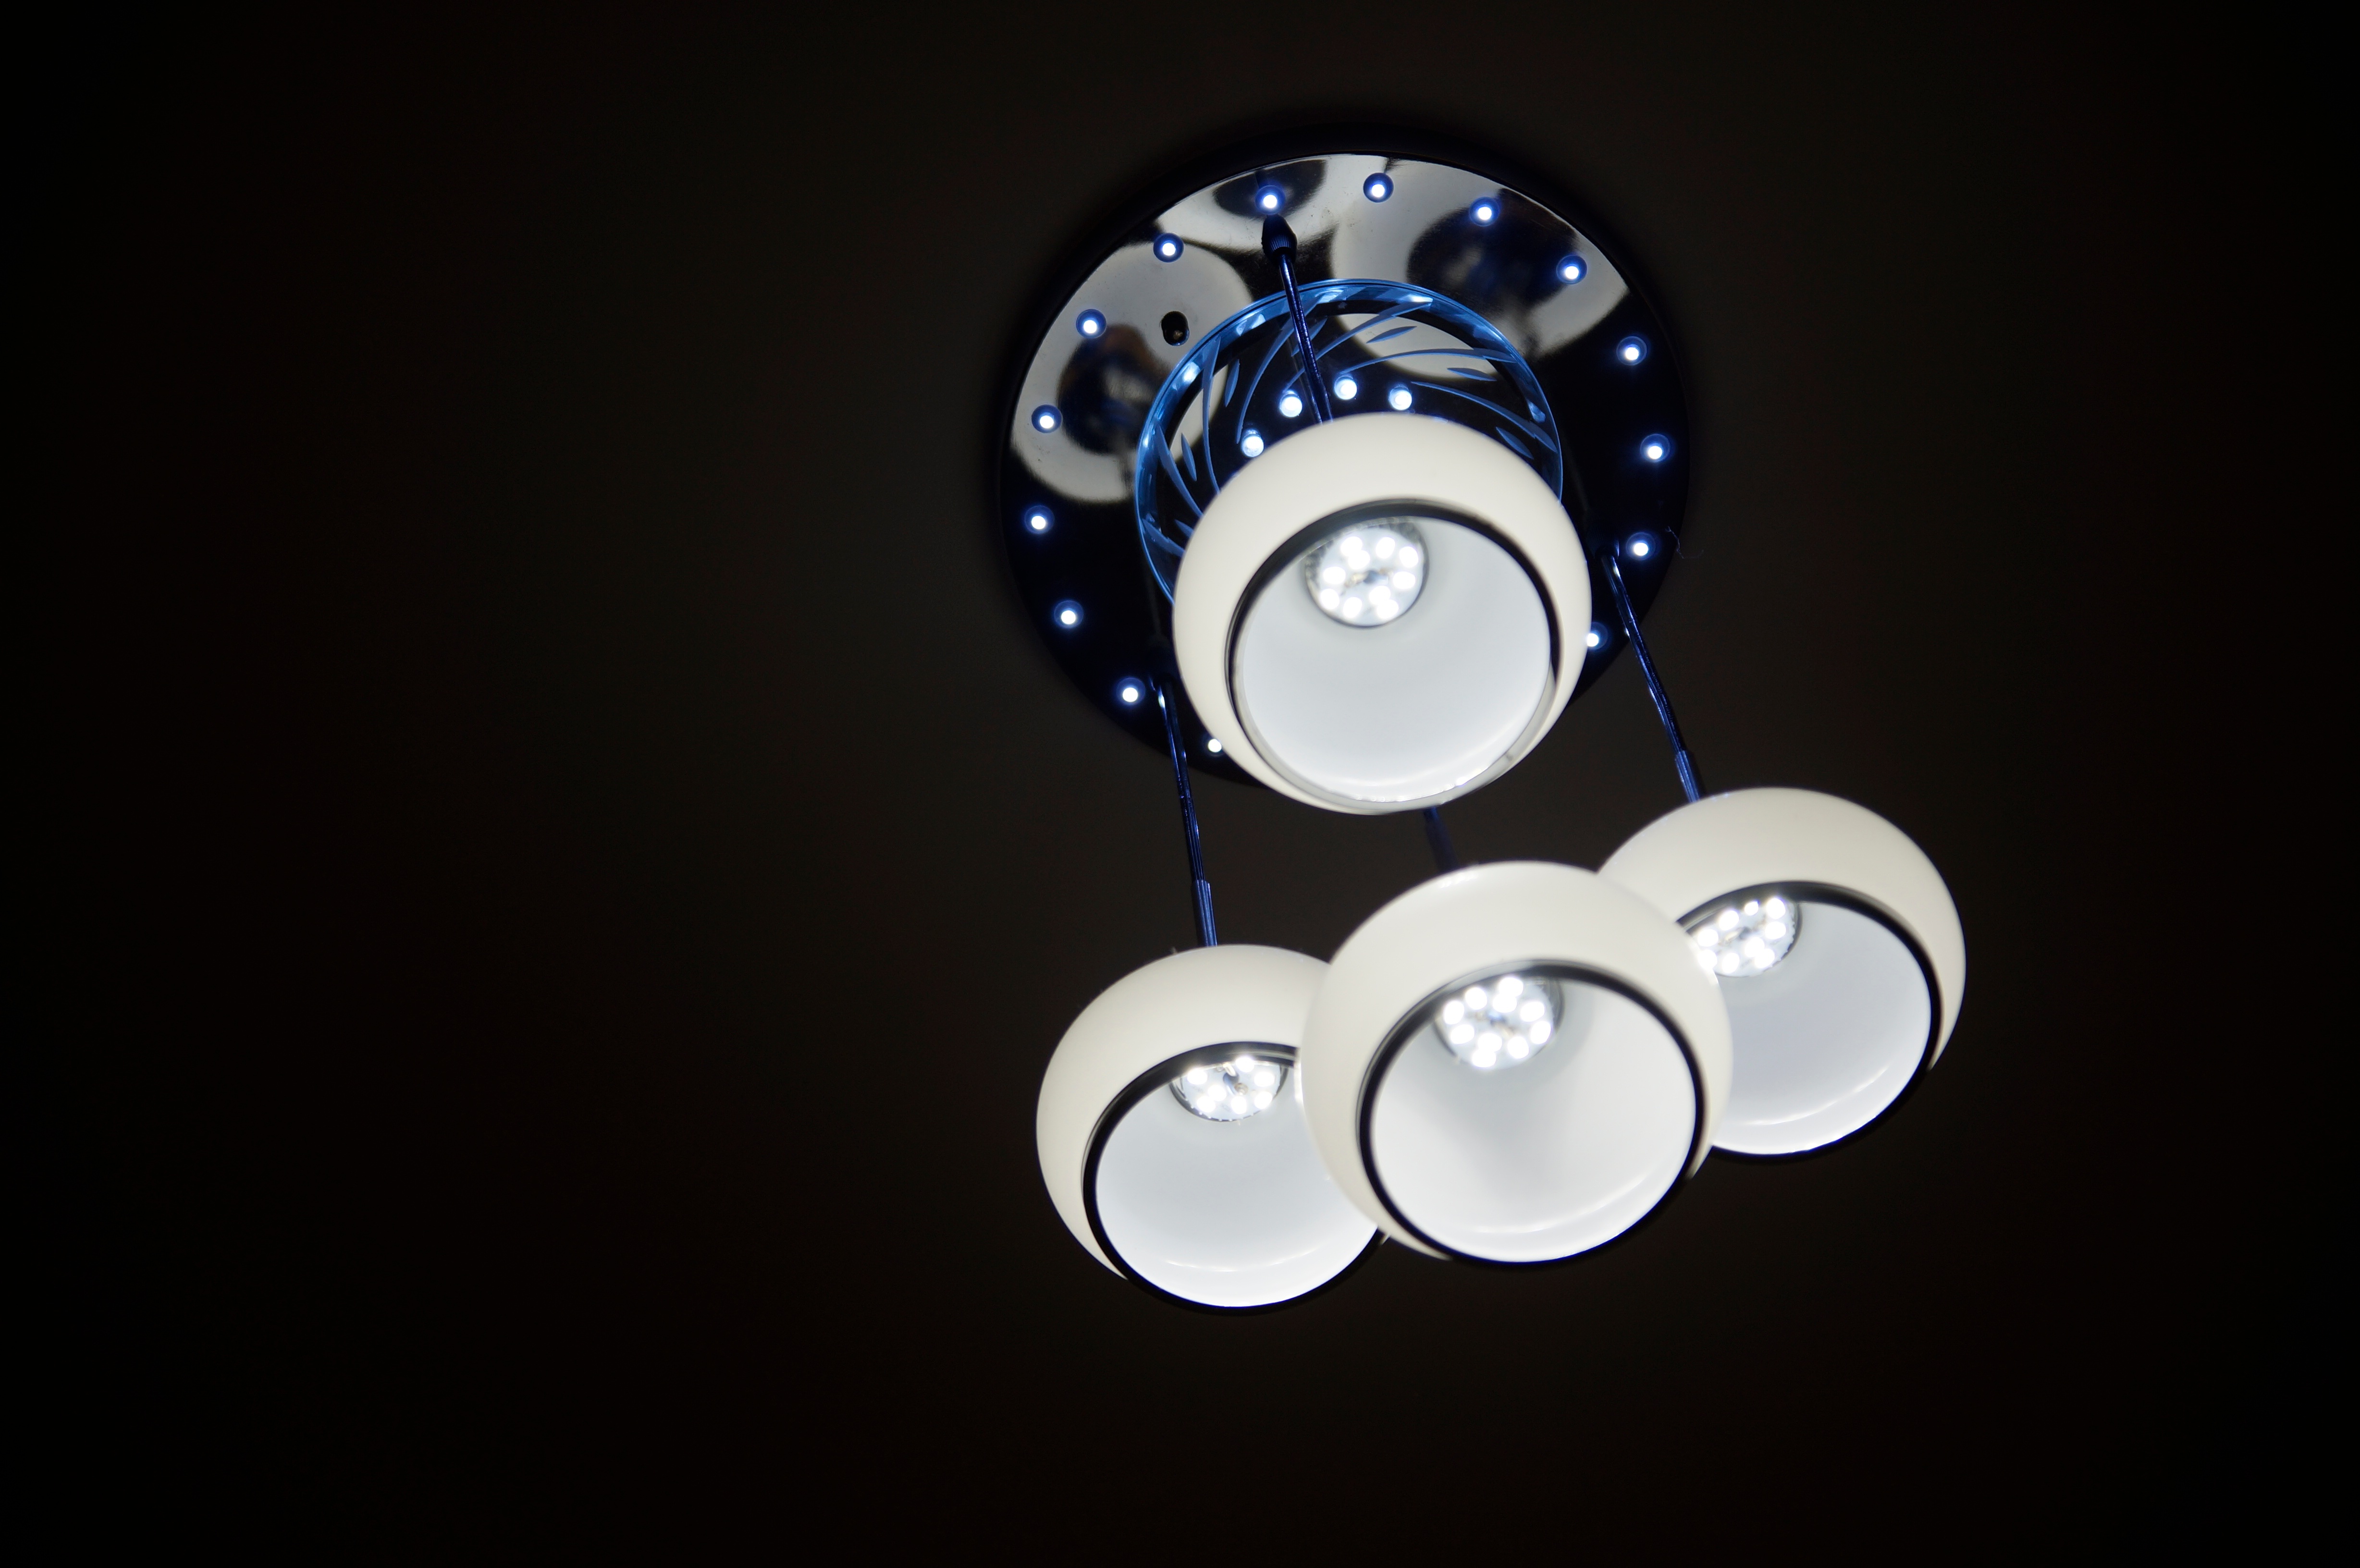
light, white, black, lighting, circle, light fixture, macro photography